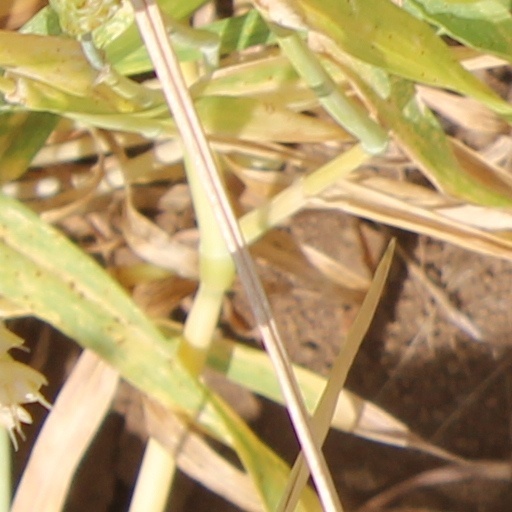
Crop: wheat